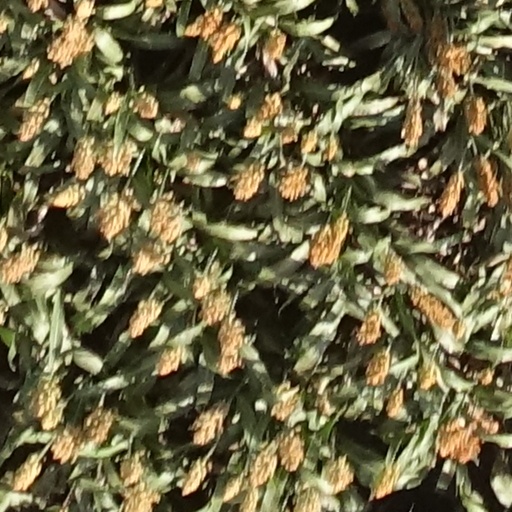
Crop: sorghum